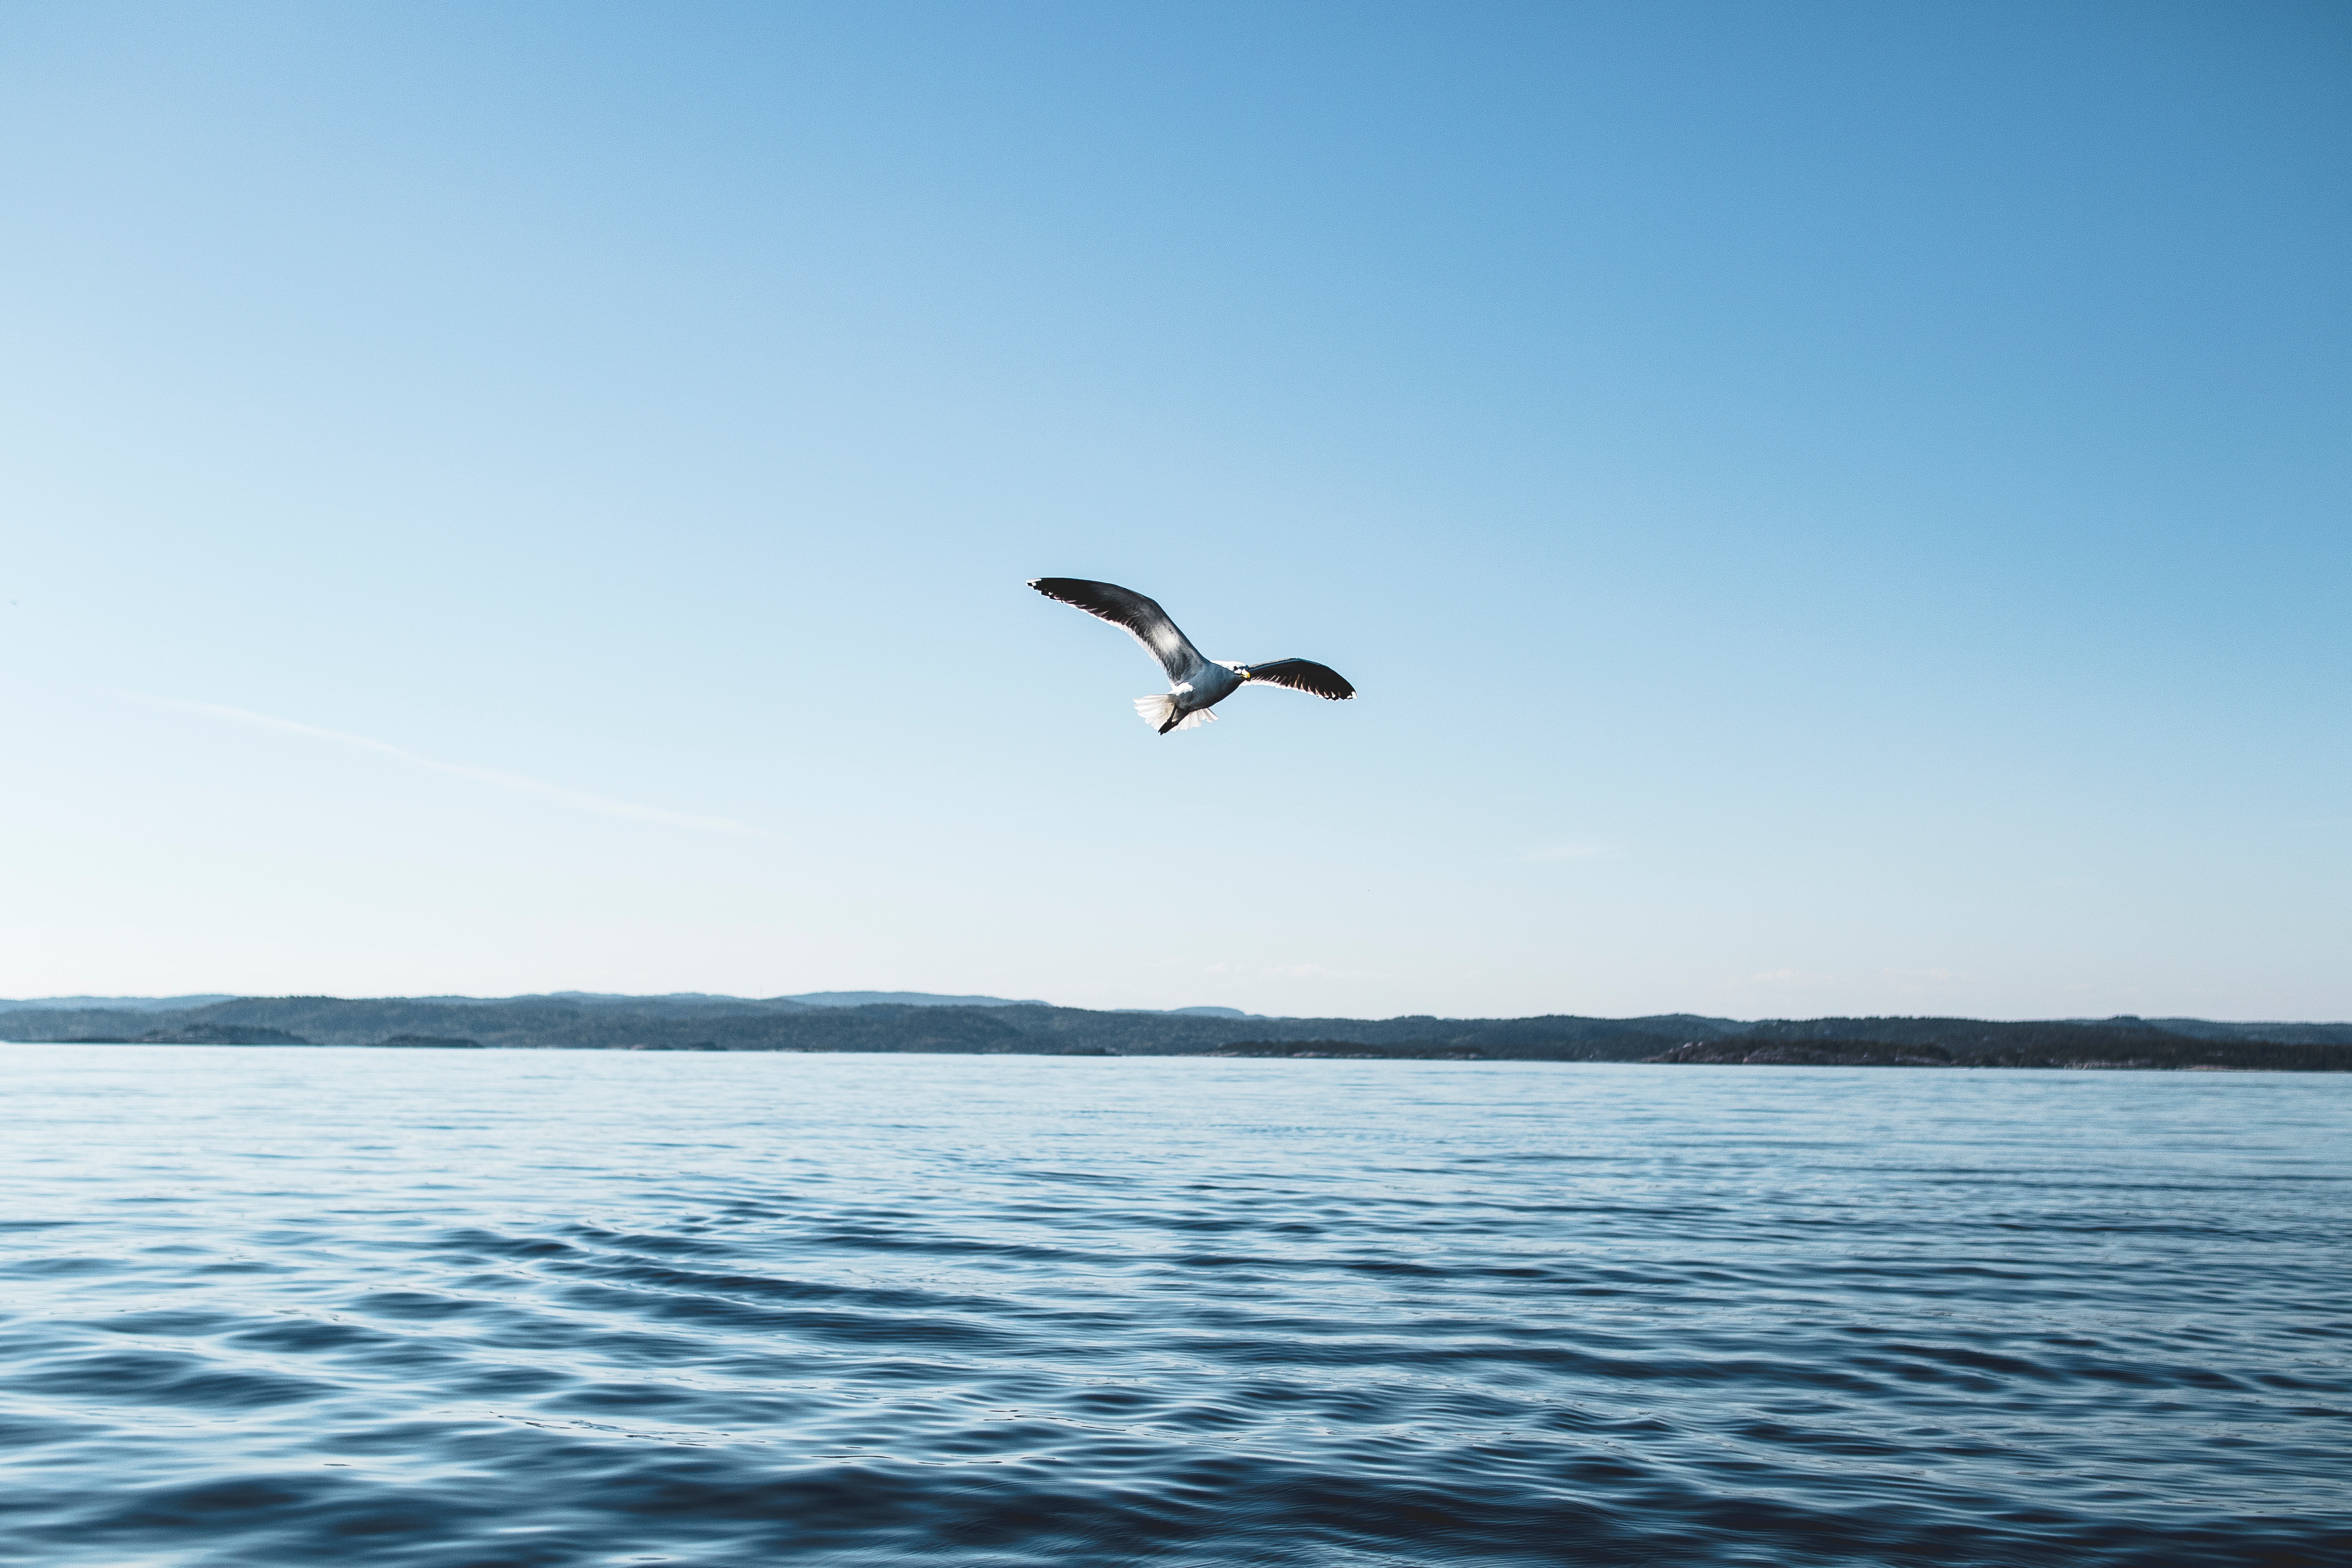
water, sky, bird, sea, seabird, ocean, gull, lake, charadriiformes, calm, cloud, horizon, river, wing, vacation, beak, albatross, sound, wave